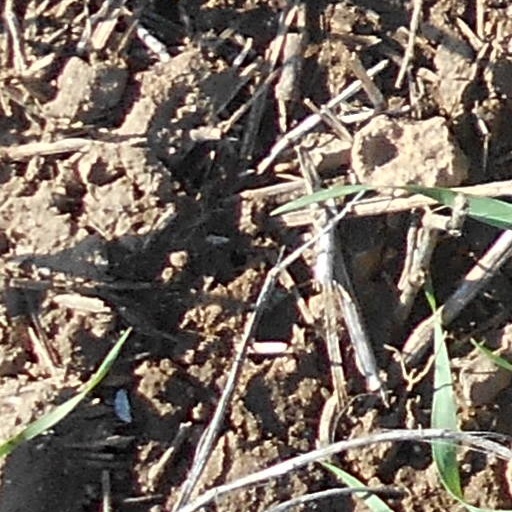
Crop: wheat